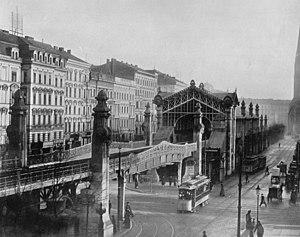
La liste des stations du métro de Berlin est une liste alphabétique complète des 173 stations du métro de Berlin. Des 96 quartiers de Berlin, 35 disposent d'au moins une station de métro. La plupart des stations se situent à Mitte, Kreuzberg et Charlottenbourg. L'importance du réseau métropolitain berlinois est indissociable des 166 stations de S-Bahn qui réseautent toute la ville pour un total de 339 stations.